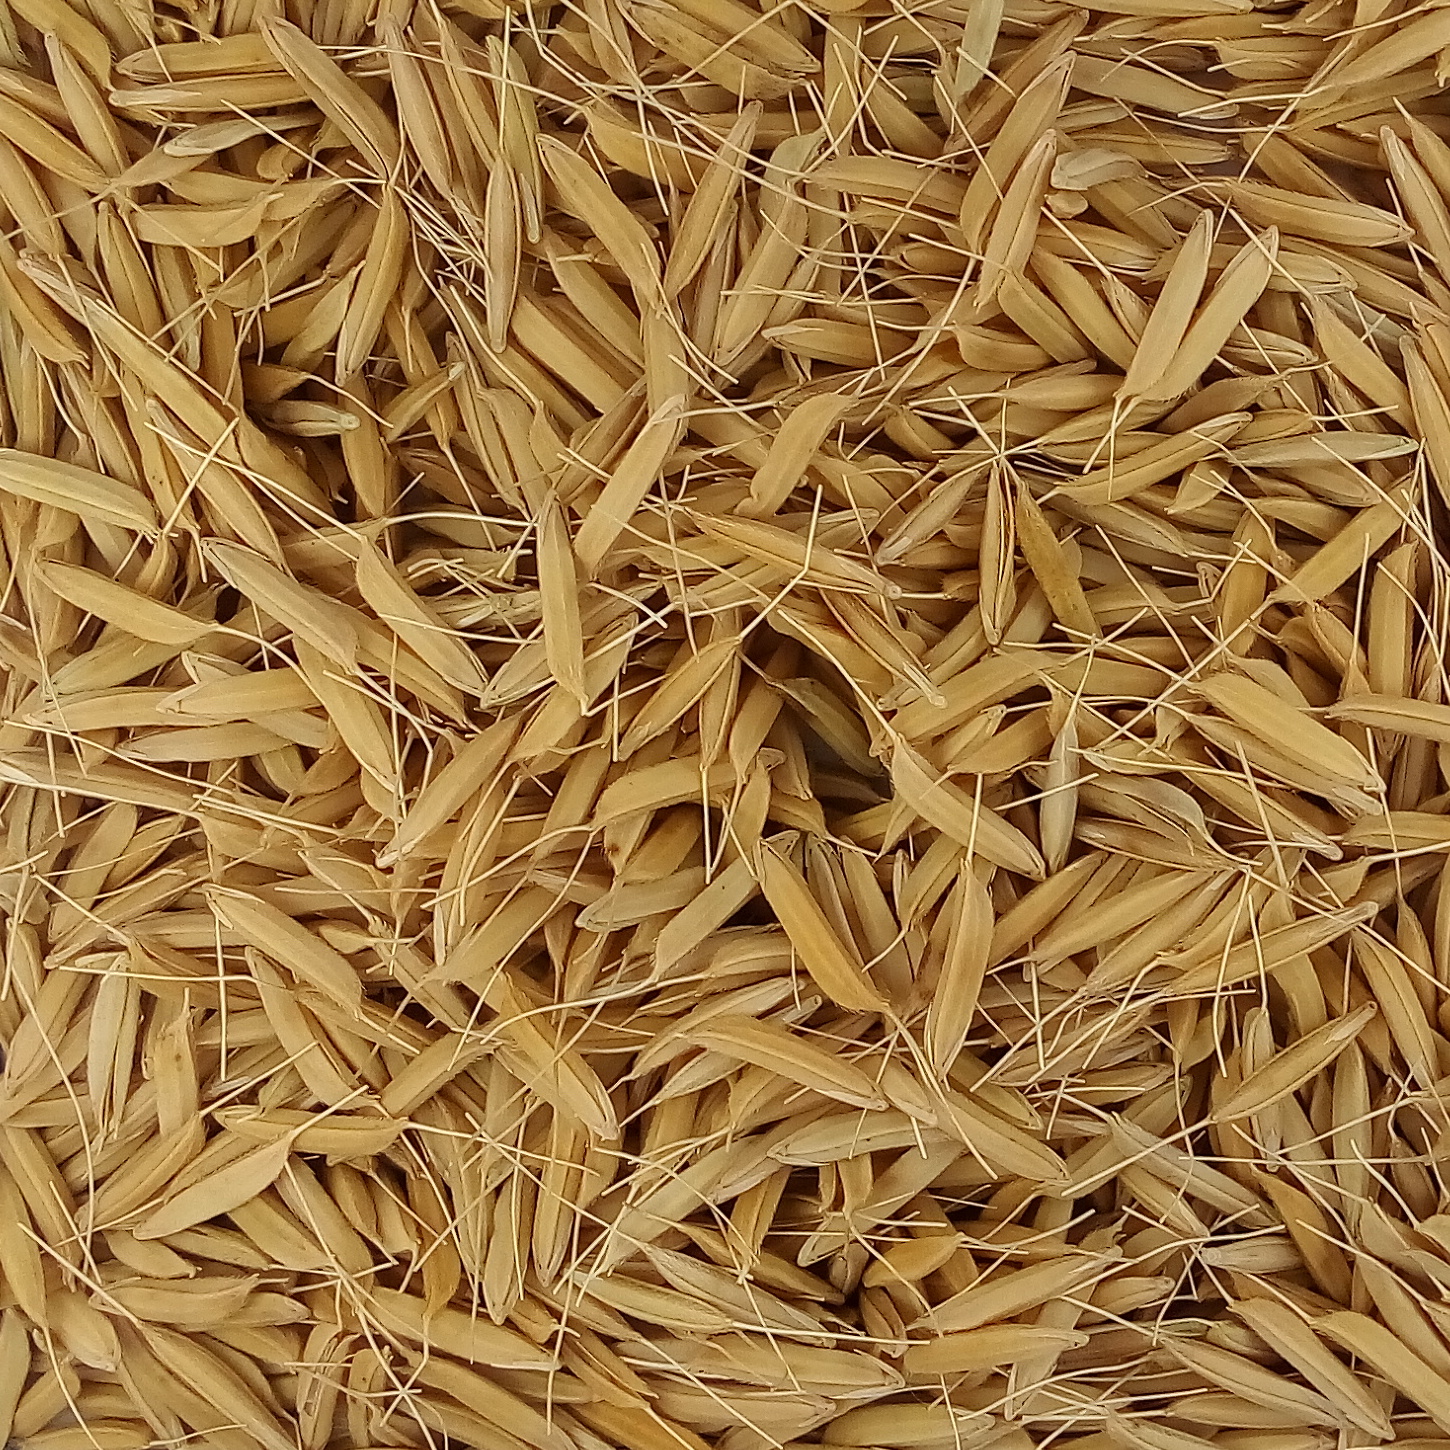
Rice seed variety: PB1